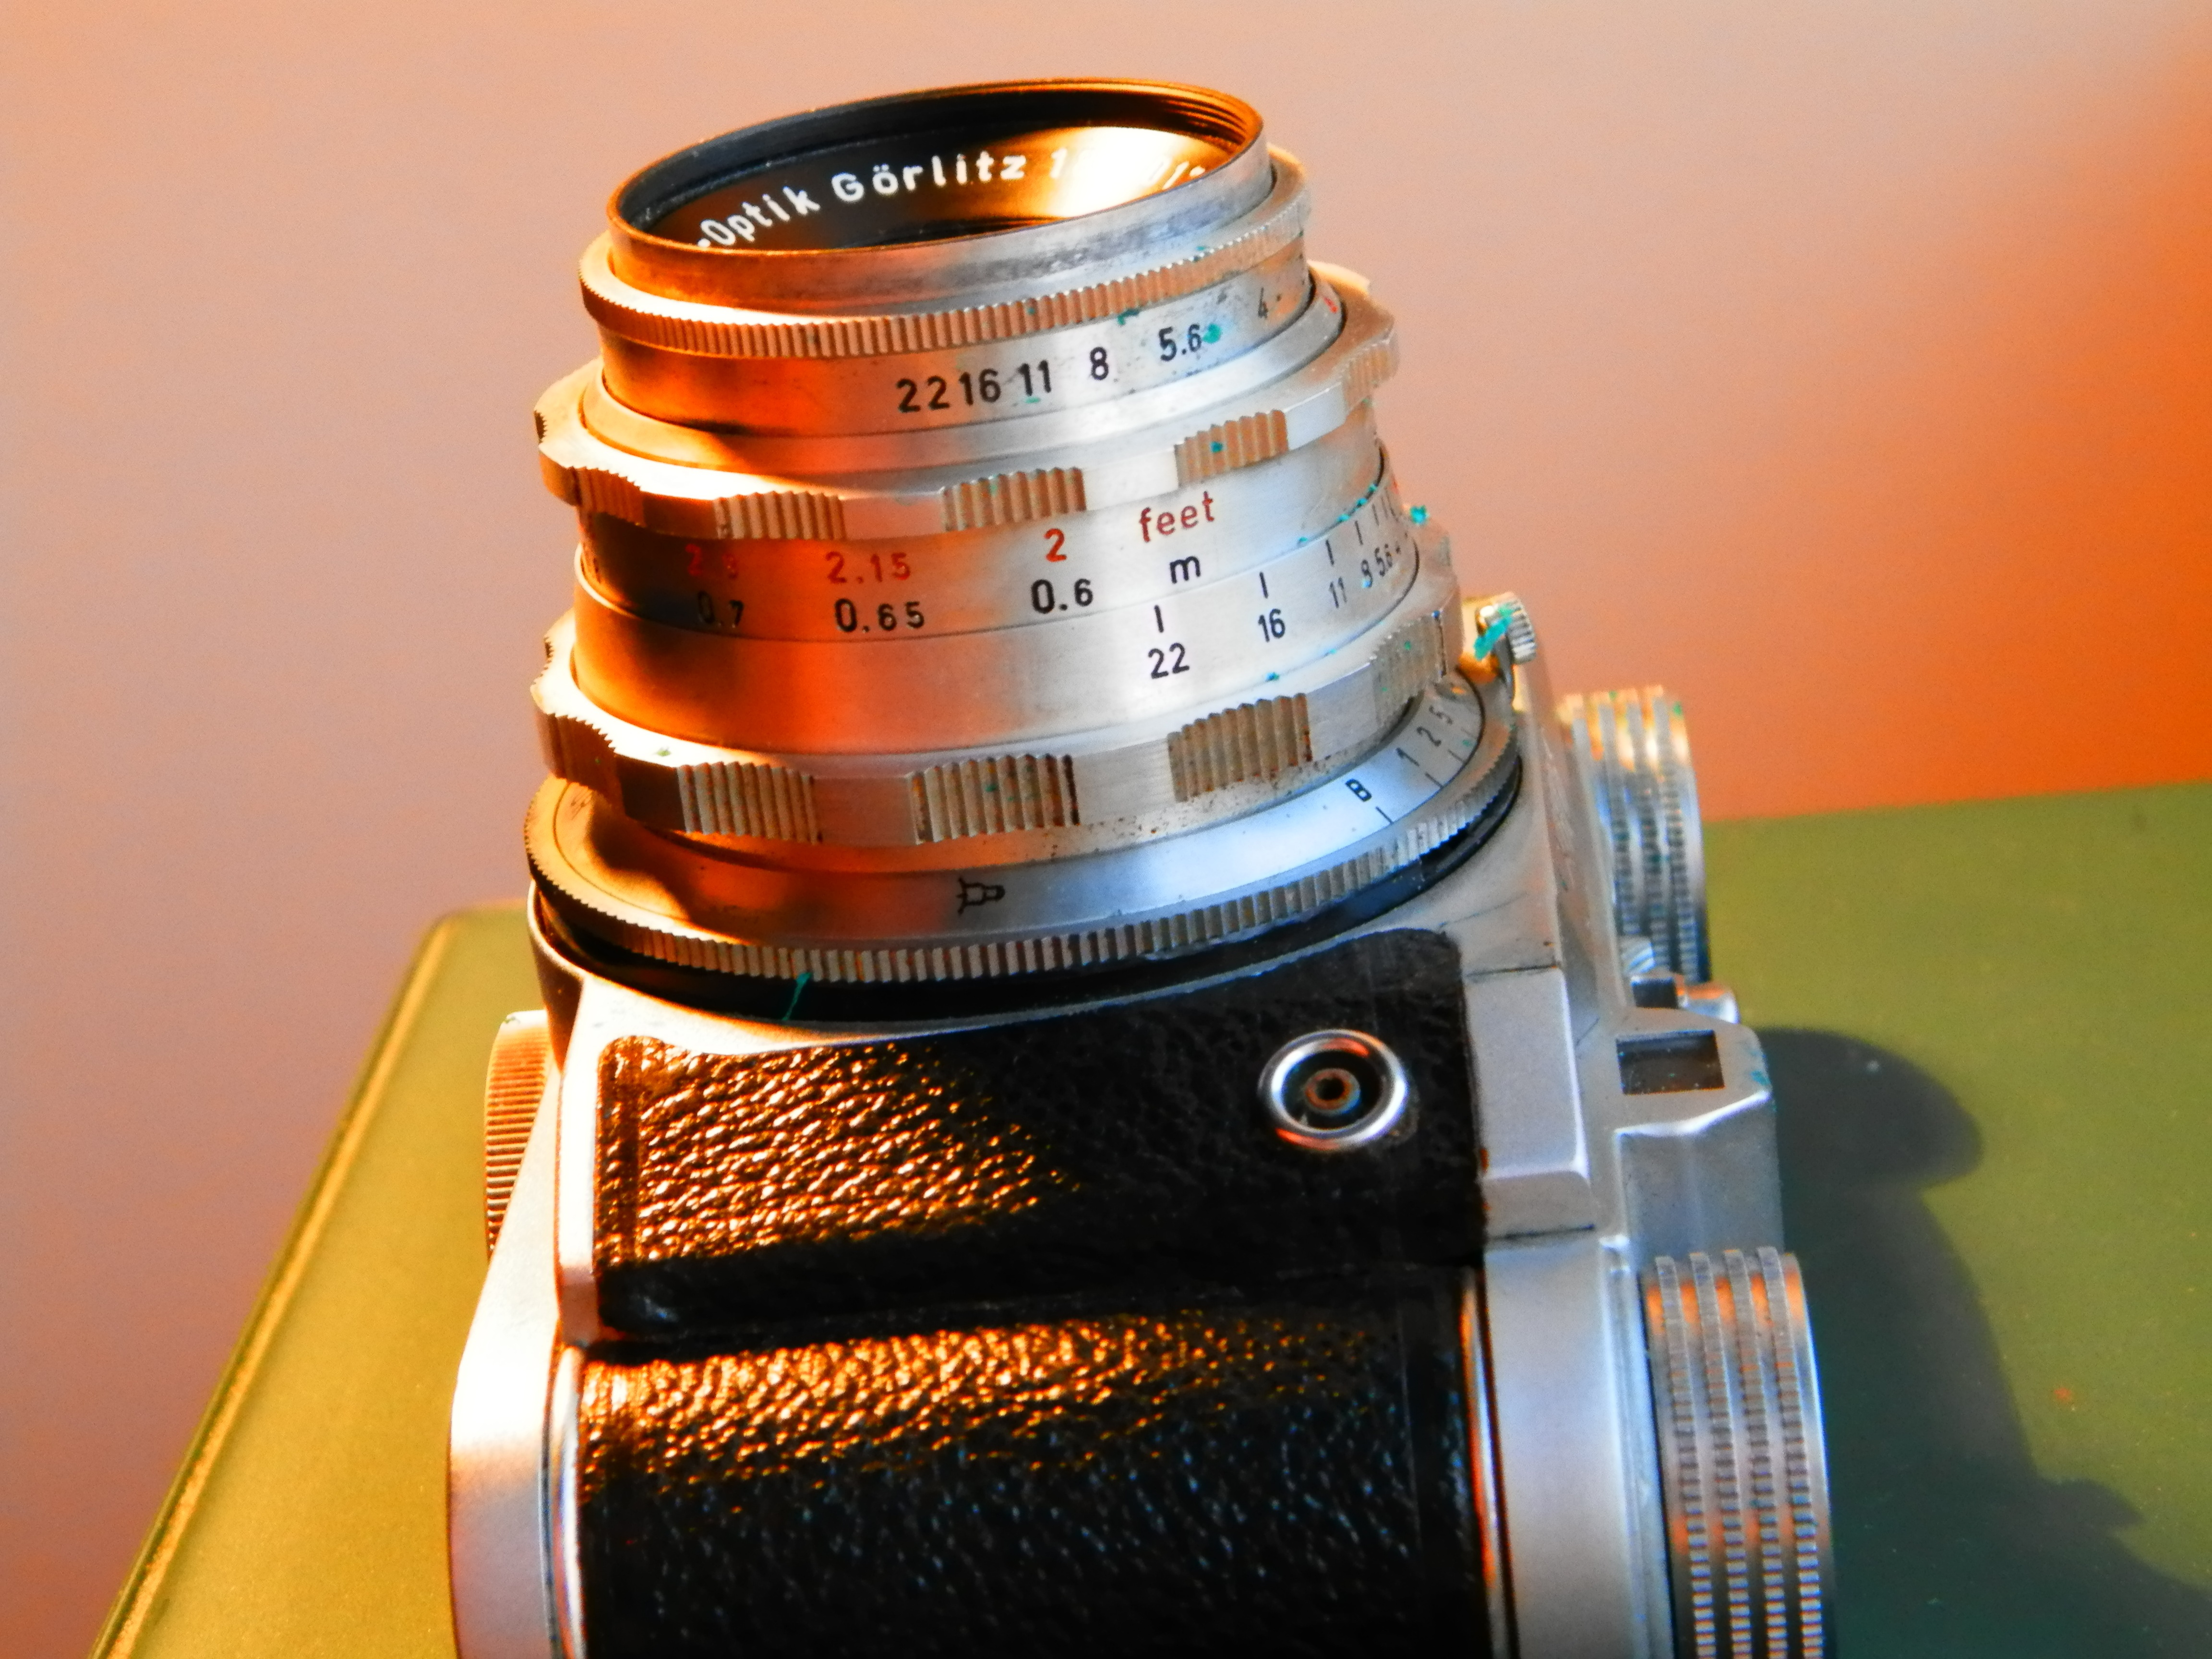
camera, lens, color, yellow, product, camera lens, cameras, cameras optics